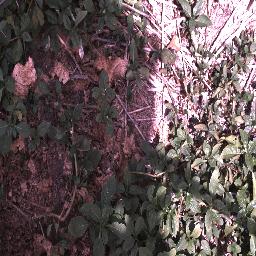
Label: negative